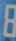
Number: 8